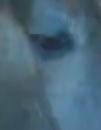
Face region: eyes (orbital_tightening_and_eye_area)
Pain indicator: obviously_present